The Homer They Fall

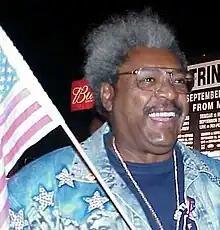
Character Lucius Sweet is a parody of boxing promoter Don King.

The episode was written by Jonathan Collier, who is a huge boxing fan. Knowing that the people on the internet would "give them grief", the writers went to a lot of effort to explain how Homer would be able to challenge for the heavyweight title. A lot of the scenes involving Homer fighting hobos were pitched by John Swartzwelder. Lucius Sweet is a parody of boxing promoter Don King, and is voiced by Paul Winfield, who had previously played King in HBO's 1995 biopic "Tyson". In the script, Sweet was described as "A Don King type who looks and sounds exactly like Don King". The similarity is even pointed out by Homer with the line, "He is exactly as rich and as famous as Don King – and he looks just like him, too!" King was asked to guest star but turned the part down. Drederick Tatum is a parody of Mike Tyson. The name came from George Meyer, who went to high school with a boy named Drederick Timmins, which Meyer thought was a cool name. Tatum having done time in prison is a reference to the fact that, at the time of the episode's production, Tyson had just recently been released from prison after serving three years for rape. Homer is at one point referred to as "The Southern Dandy" as a reference to the old-time boxers and wrestlers who had similar nicknames.